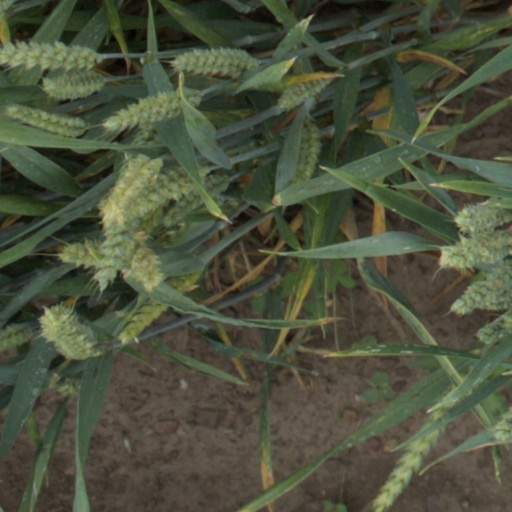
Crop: wheat